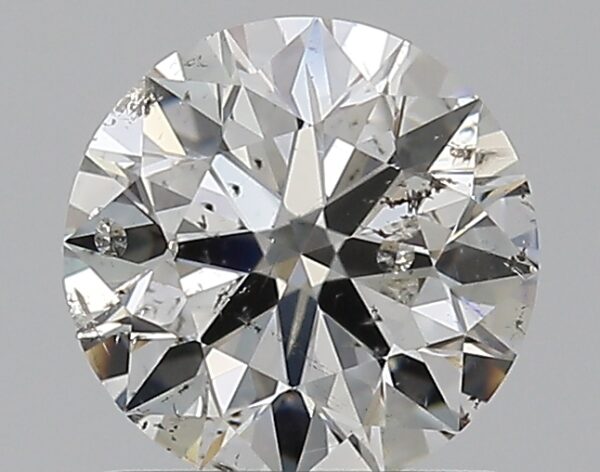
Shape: round
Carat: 1.01
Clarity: SI2
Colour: G
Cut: EX
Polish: EX
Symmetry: EX
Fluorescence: N
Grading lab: IGI
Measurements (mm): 6.42 x 6.38 x 3.97